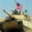
Label: tank